Behavior-altering parasite

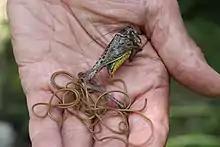

Crickets infected by horsehair worms (Nematomorpha) exhibit light-seeking behavior and increased walking speed, leading them to open spaces and ponds (the surface of which reflects moonlight); the crickets will eventually find and enter a body of water, where the worm will wiggle out of the cricket's abdomen and swim away. While crickets often drown in the process, those who survive exhibit a partial recovery and return to normal activities in as little as 20 hours.